Spurrite

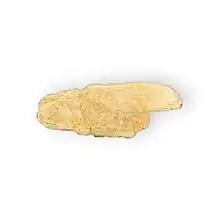
Spurrite from New Mexico

Spurrite is a white, yellow or light blue mineral with monoclinic crystals. Its chemical formula is Ca(SiO)CO.